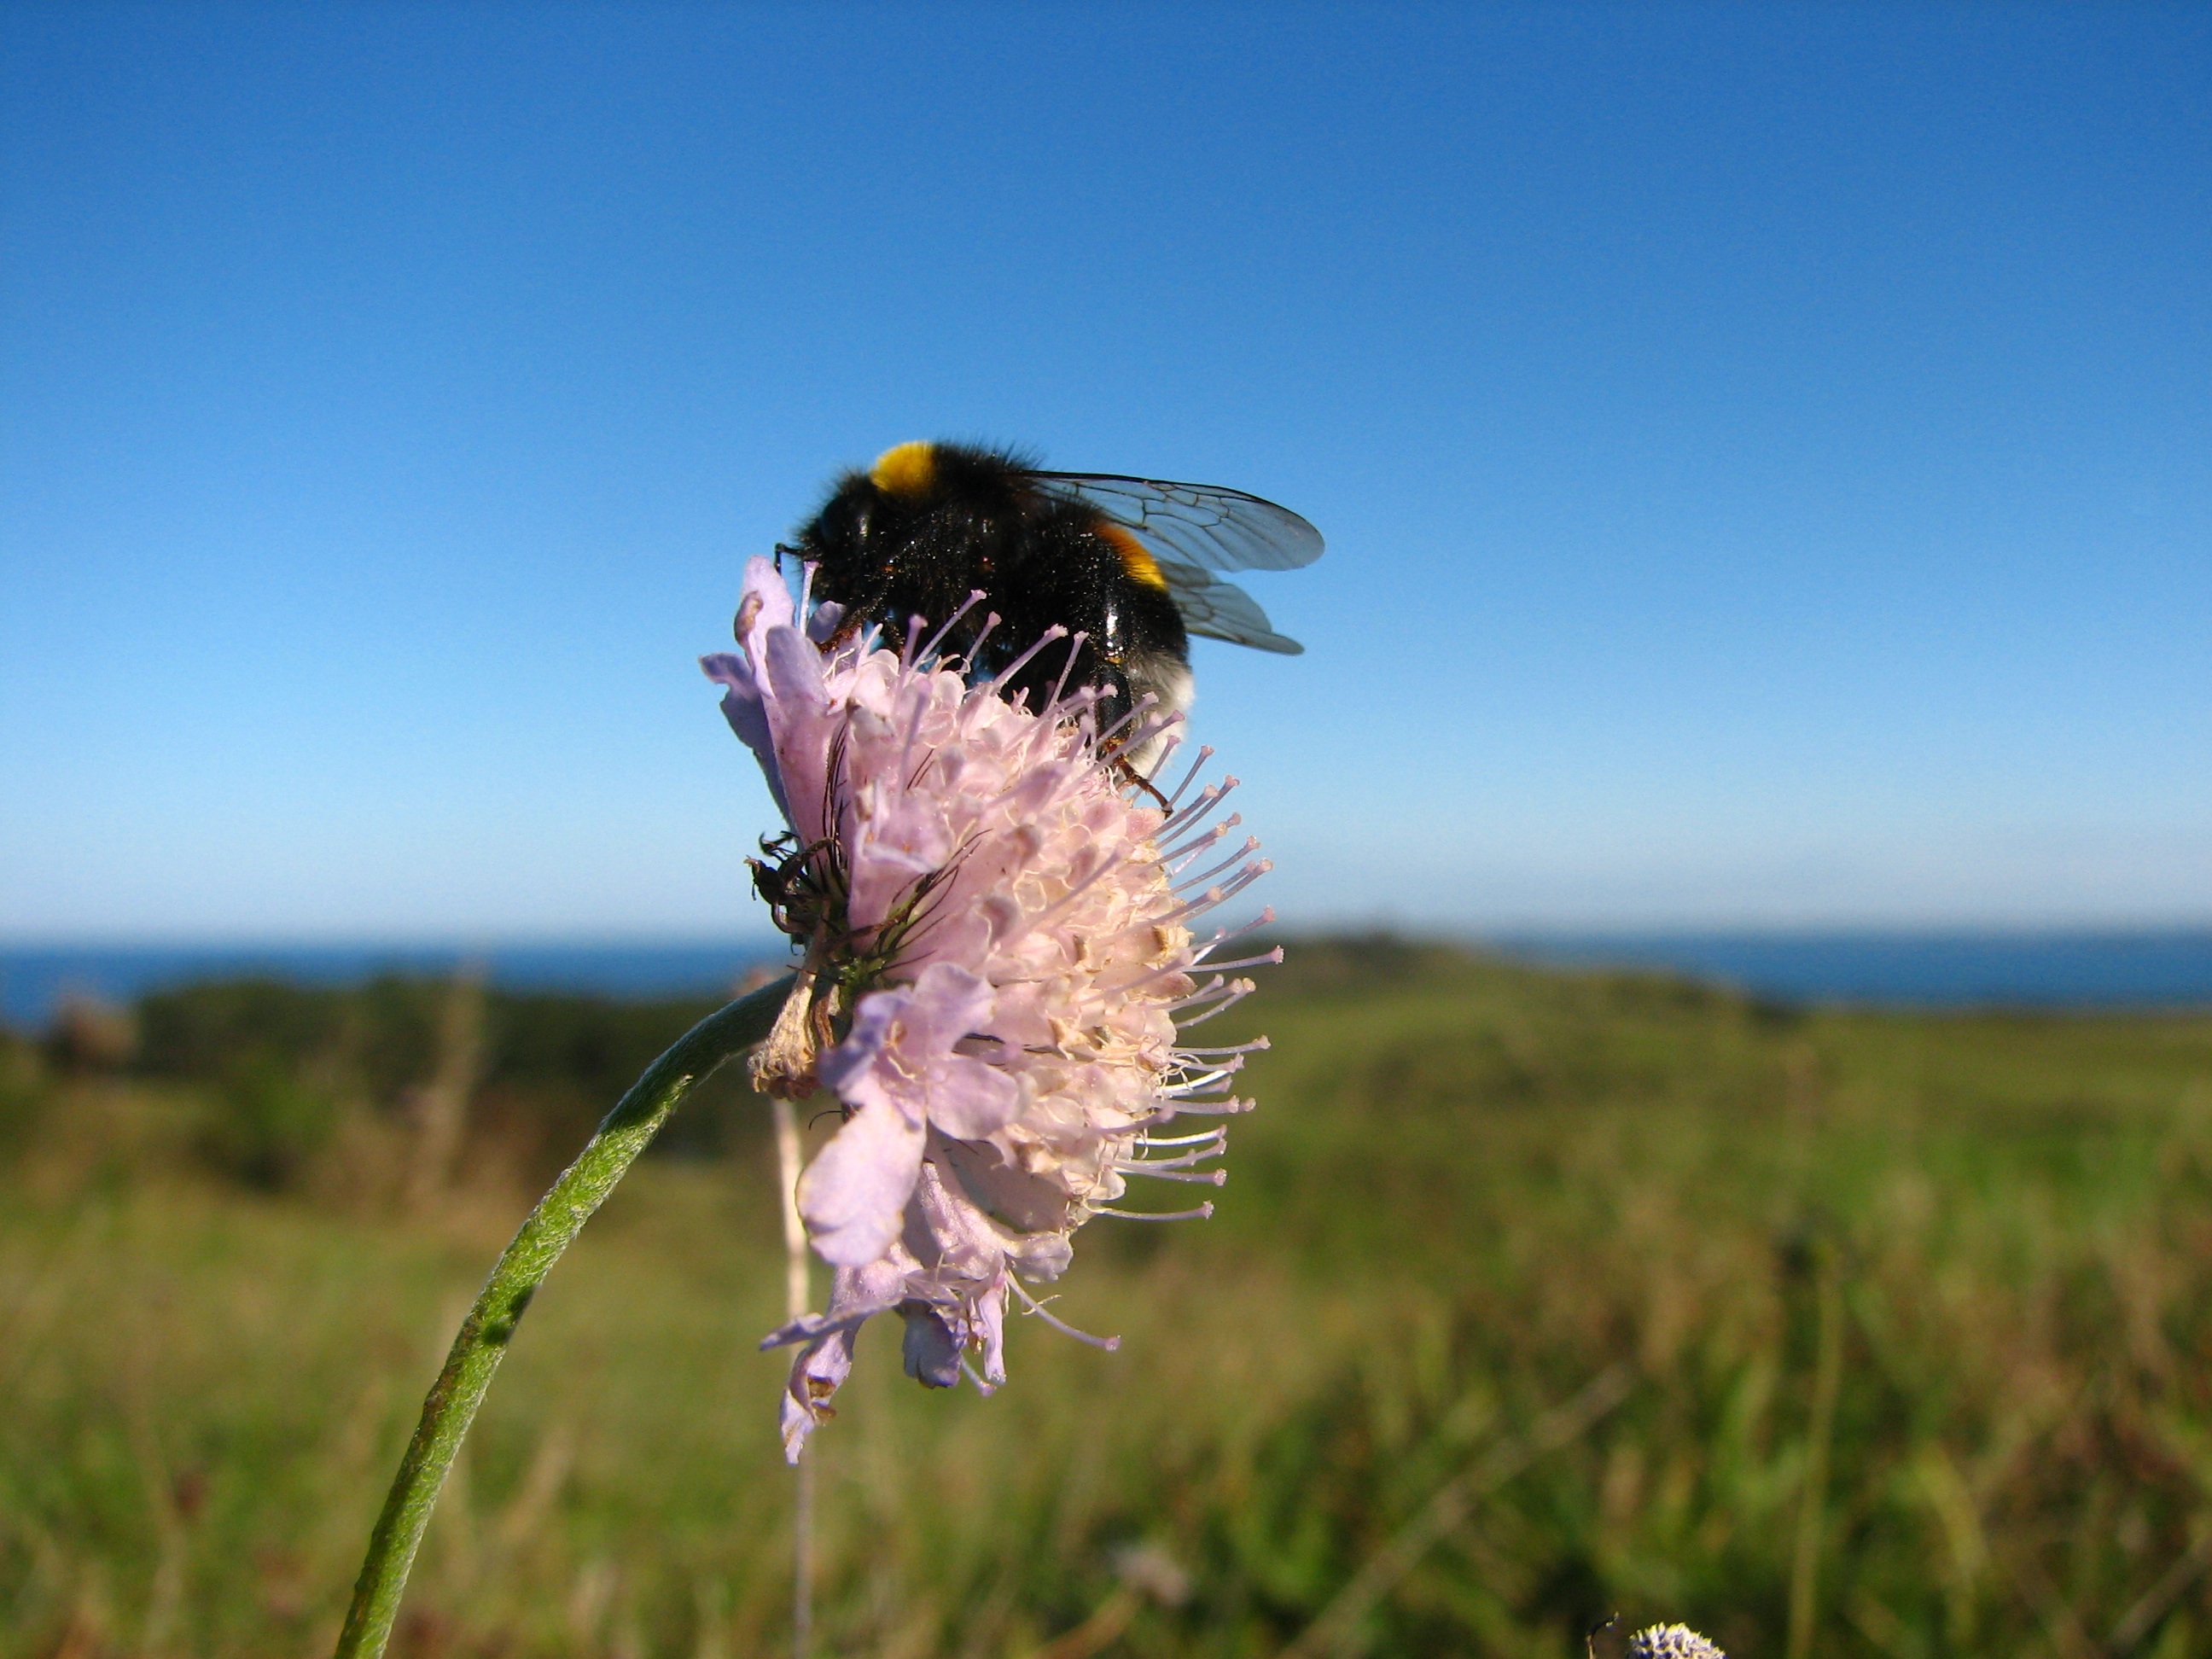
nature, grass, bird, meadow, prairie, flower, wildlife, pollination, insect, flora, fauna, invertebrate, wildflower, grassland, bee, macro photography